Sport in Italy

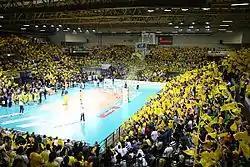
Italian people in PalaPanini for Italian Volleyball League

Tennis has a significant following near courts and by television. Italian professional tennis players are always in the top 100 world's ranking of male and female players. The Rome Masters, founded in 1930, is one of the most prestigious tennis tournaments in the world. Beach tennis with paddle racquet was invented by Italians, and is practiced by many people across the country.